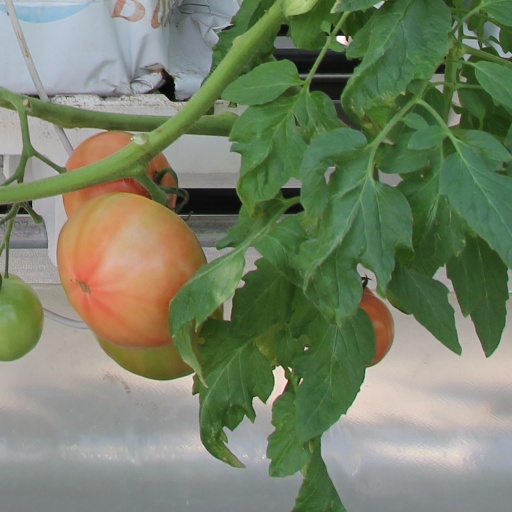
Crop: tomato